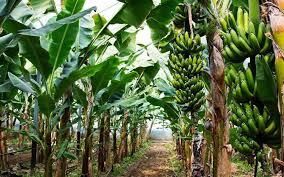
Shamba hili la migomba, linaonekana kuwa na njia ya kupita katikati. Migomba hii inaonekana kuwa imetoa mikungu ya ndizi. Inaonekana kuwa yenye ukubwa na usawa bora na yenye afya nzuri.